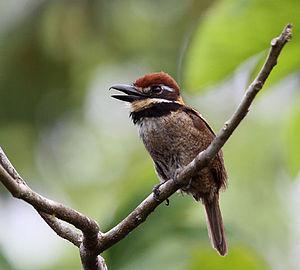
Le Tamatia macrodactyle est une espèce d'oiseaux appartenant à la famille des Bucconidae.
Bucco est un genre d'oiseaux de la famille des Bucconidae.